Schneider's Combination Cars

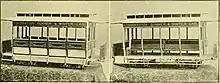
Combination closed and open car made from a converted open car

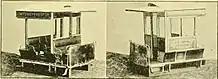
Combination open and closed car made from a converted box car

Schneider's Combination Cars were streetcars invented by J. G. Schneider of Chicago around 1891, as convertible open and closed cars for use in summer and winter respectively.